History of Earth

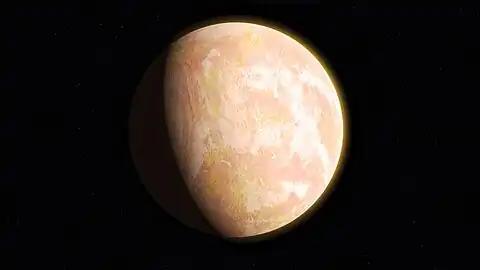
"The pale orange dot", an artist's impression of the early Earth which might have appeared orange through its hazy methane rich "prebiotic second atmosphere". Earth's atmosphere at this stage was somewhat comparable to today's atmosphere of Titan.

In early models for the formation of the atmosphere and ocean, the second atmosphere was formed by outgassing of volatiles from Earth's interior. Now it is considered likely that many of the volatiles were delivered during accretion by a process known as "impact degassing" in which incoming bodies vaporize on impact. The ocean and atmosphere would, therefore, have started to form even as Earth formed. The new atmosphere probably contained water vapor, carbon dioxide, nitrogen, and smaller amounts of other gases.